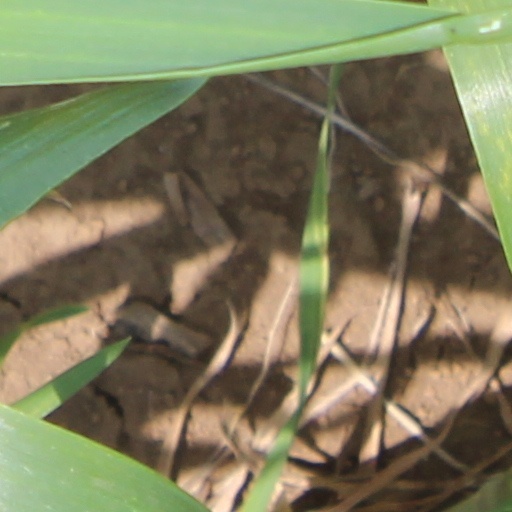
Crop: wheat